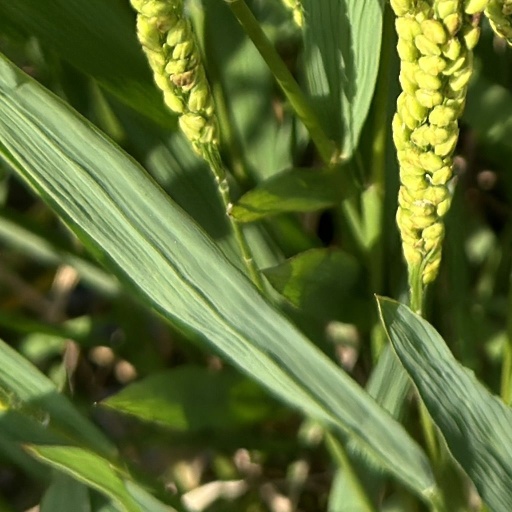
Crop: rice